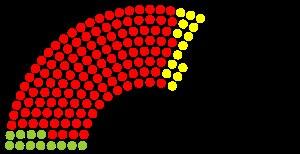
Cette liste présente les 239 membres de la 11ᵉ législature du Landtag de Rhénanie-du-Nord-Westphalie au moment de leur élection le 13 mai 1990 lors des élections régionales de 1990 en Rhénanie-du-Nord-Westphalie. Elle présente les élus du land et précise si l'élu a été élu dans le cadre d'une des 151 circonscriptions, de manière directe ou s'il a été repêché par le système de la proportionnelle.